Tanks of China

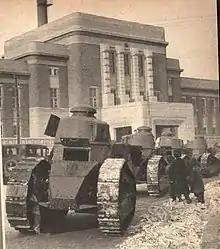
FT-17 tanks captured by the Japanese after the Mukden Incident, 19 September 1931.

The Chinese warlord Zhang Zuolin introduced tanks to China. France had dispatched a small contingent of Renault FT tanks to Vladivostok in 1919, during the joint Allied intervention that began in August 1918 with the tanks being later acquired by the Manchurian Army under Zhang Zuolin.